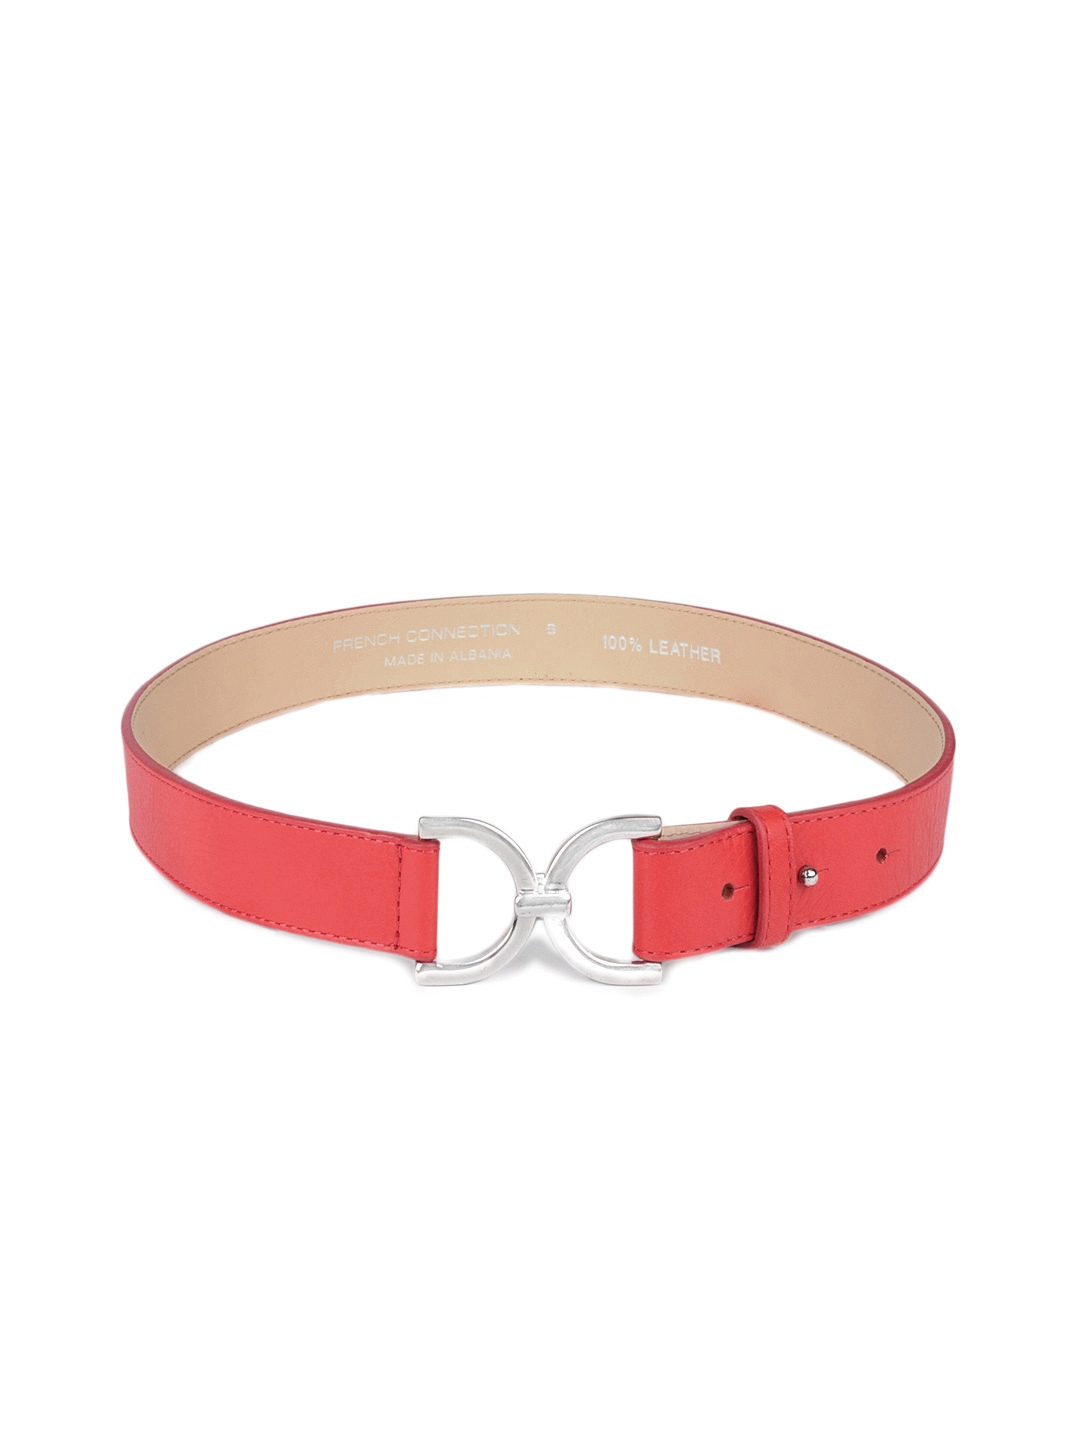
French Connection Women Red Belt
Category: Accessories / Belts / Belts
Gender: Women
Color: Red
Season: Summer 2012
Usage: Casual